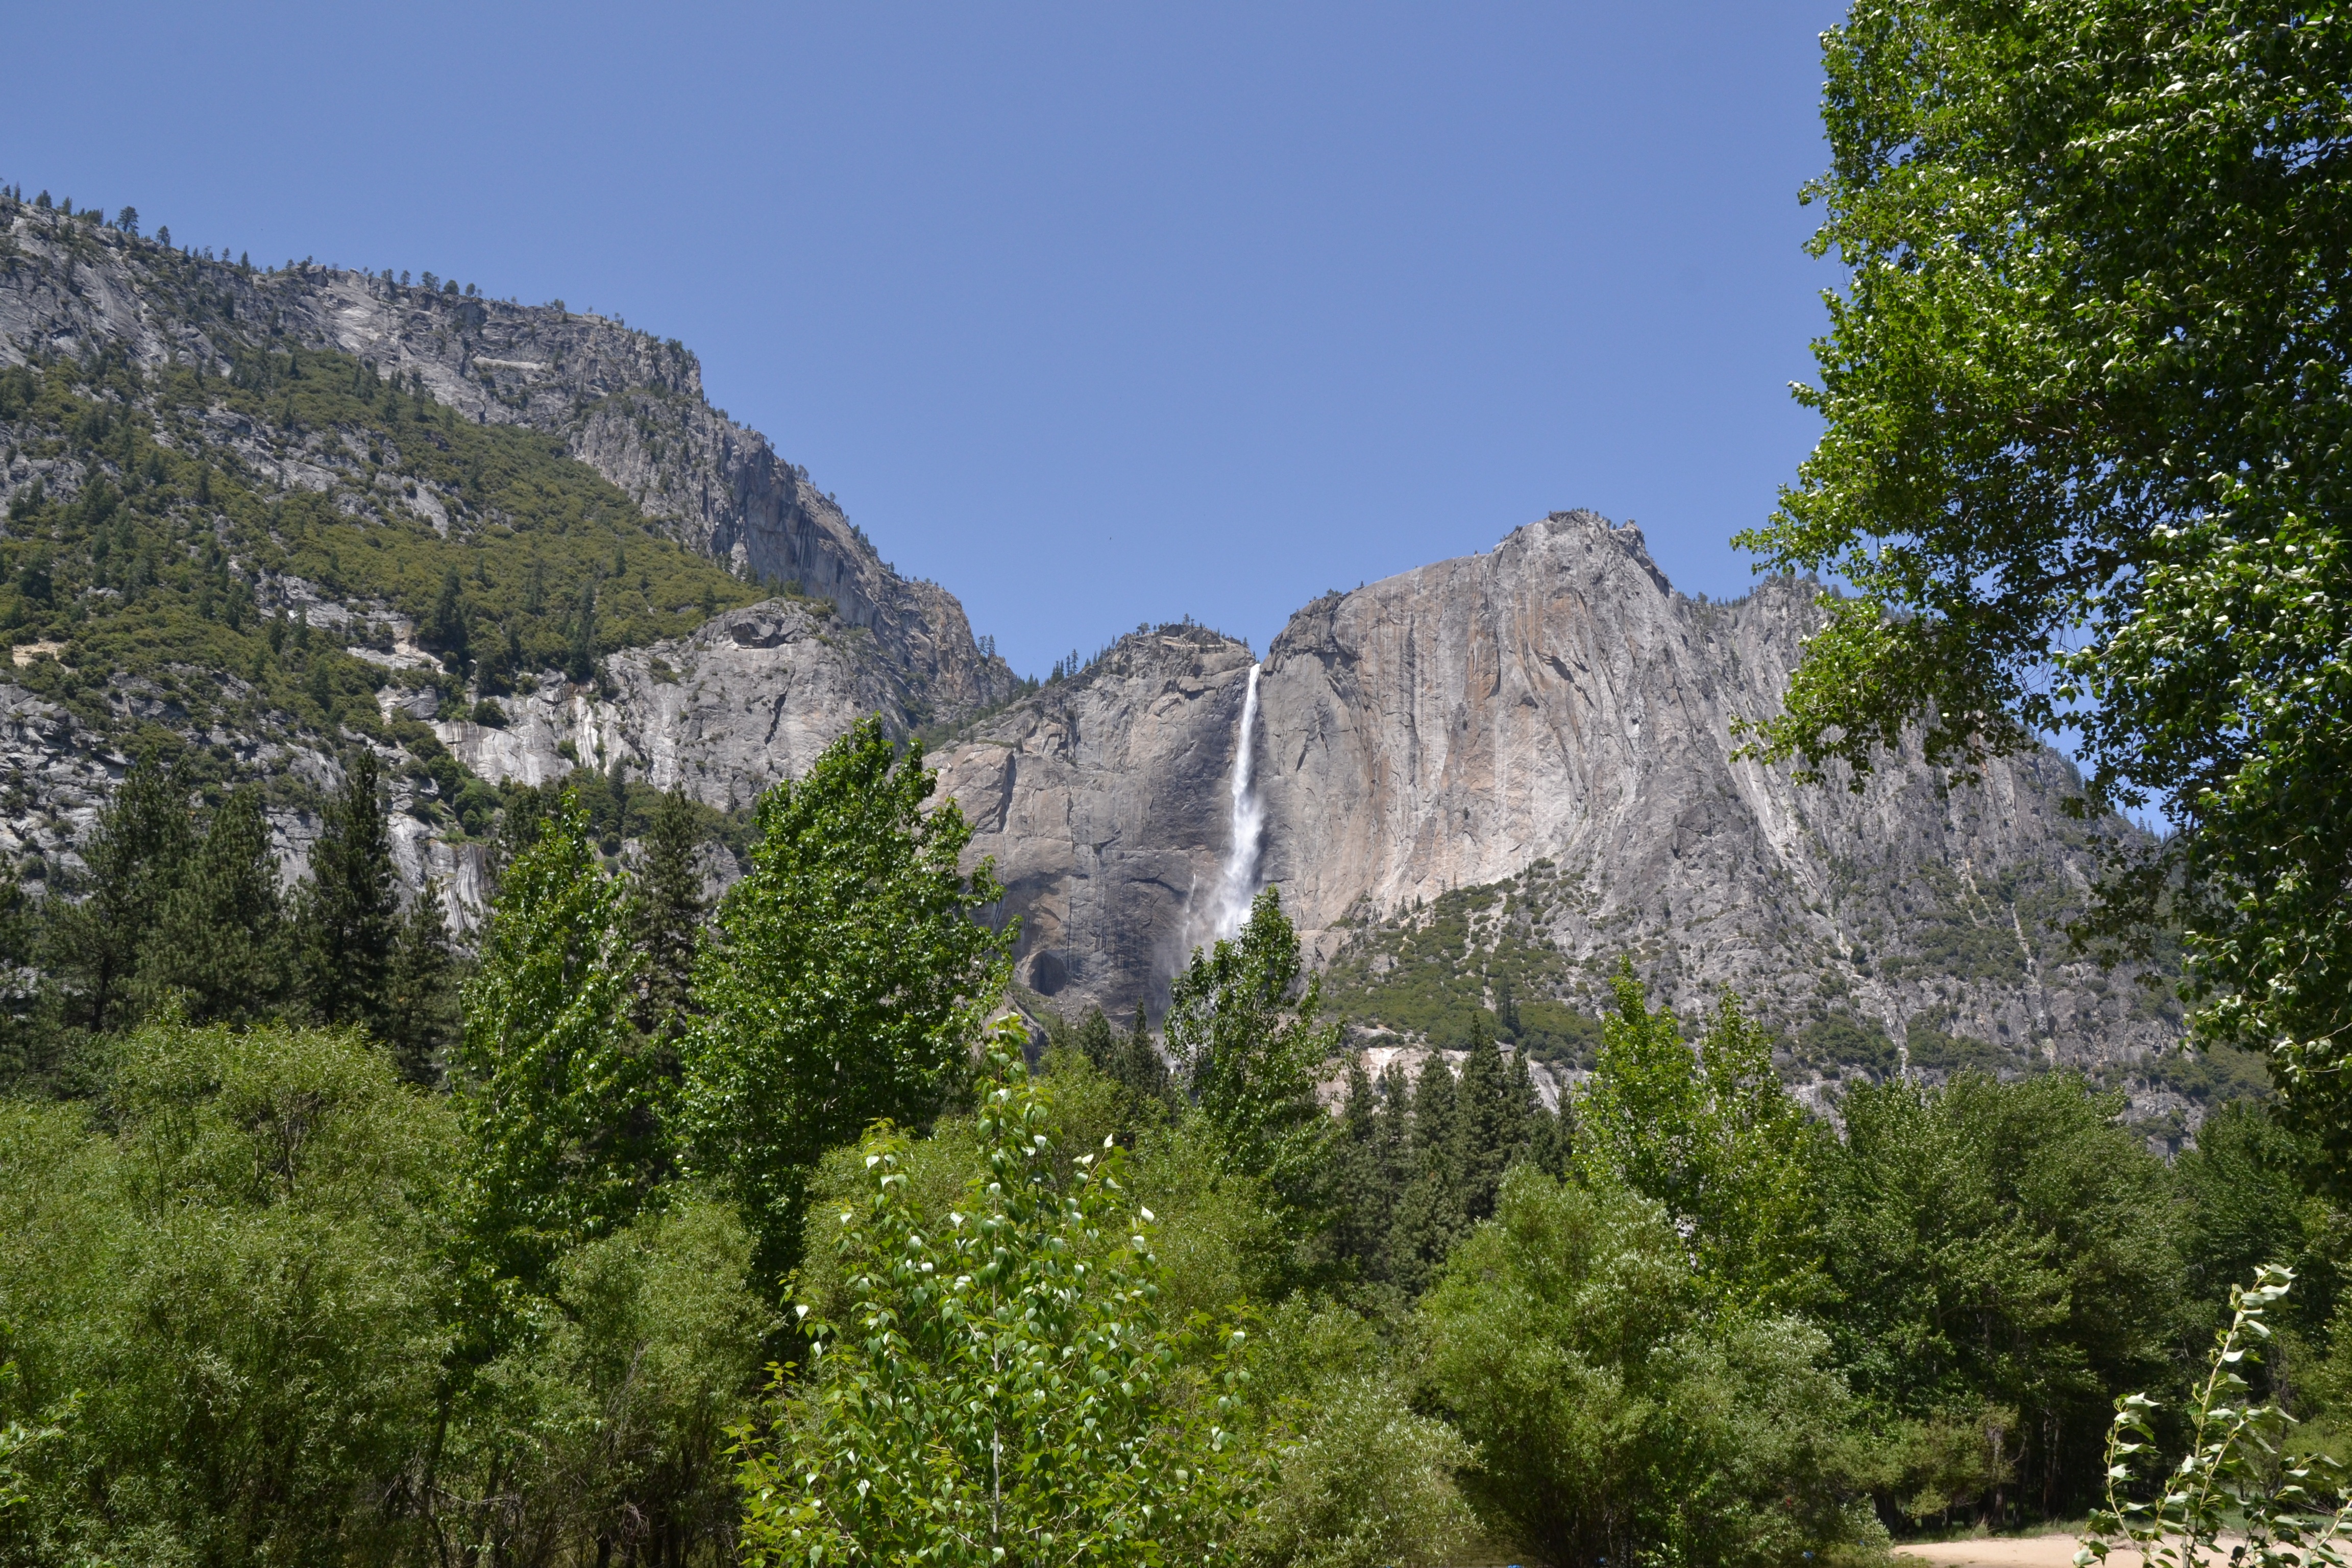
tree, nature, forest, rock, waterfall, wilderness, walking, mountain, trail, adventure, valley, mountain range, yosemite, cliff, park, usa, america, terrain, national park, ridge, trees, water feature, ecosystem, outdoor recreation, mountainous landforms